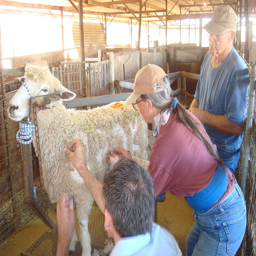
The people are shaving the sheep's wool in the farm.
A woman and a man writing on the side of a sheep.
Two people shaving letters on the side of a goat.
A man and woman are marking the goat with white lettering.
A group of three people shaving a sheep.